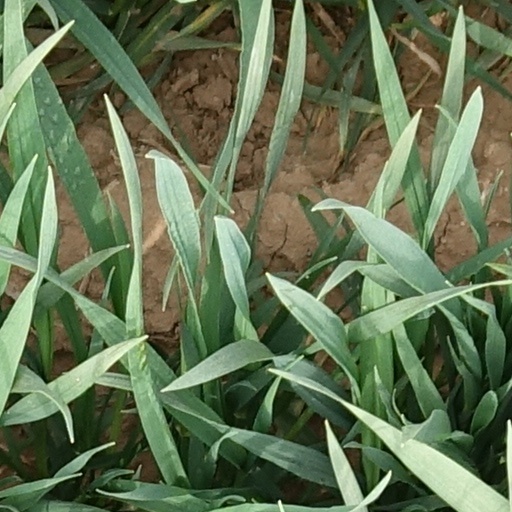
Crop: wheat